Orlando C. Merriman

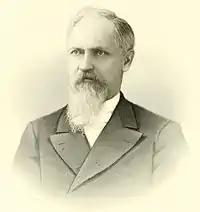

Orlando Crosby Merriman, Sr. (July 27, 1827 – August 2, 1906) was a lawyer, businessman, and Democratic politician who served five terms as the mayor of St. Anthony, Minnesota and one term as the eighth mayor of Minneapolis.